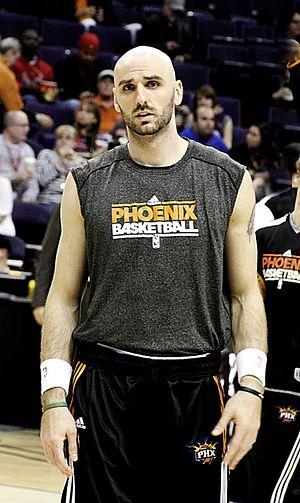
Marcin Janusz Gortat, né le 17 février 1984 à Łódź, est un basketteur professionnel polonais. Il occupe le poste de pivot. Il a joué en NBA, de 2007 à 2010 au Magic d'Orlando, de 2010 à 2013 aux Suns de Phoenix, de 2013 à 2018 avec les Wizards de Washington puis de 2018 à février 2019 avec les Clippers de Los Angeles.